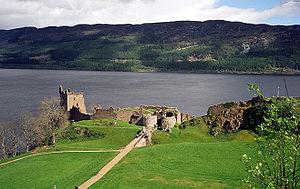
Le château d'Urquhart est un château en ruines situé sur les berges du loch Ness, en Écosse. Il se trouve dans les Highlands, près de la route A82, à 21 km au sud-ouest d'Inverness et à 2 km à l'est du village de Drumnadrochit.
Cette liste recense les principaux châteaux du council area de Highland en Écosse.